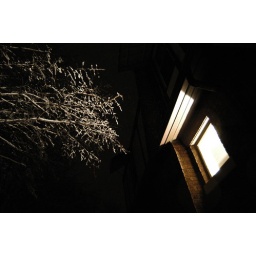
500 watt light placed in living room of first floor pointing at tree outside window. photograph taken outside on drivewayDSC_4126